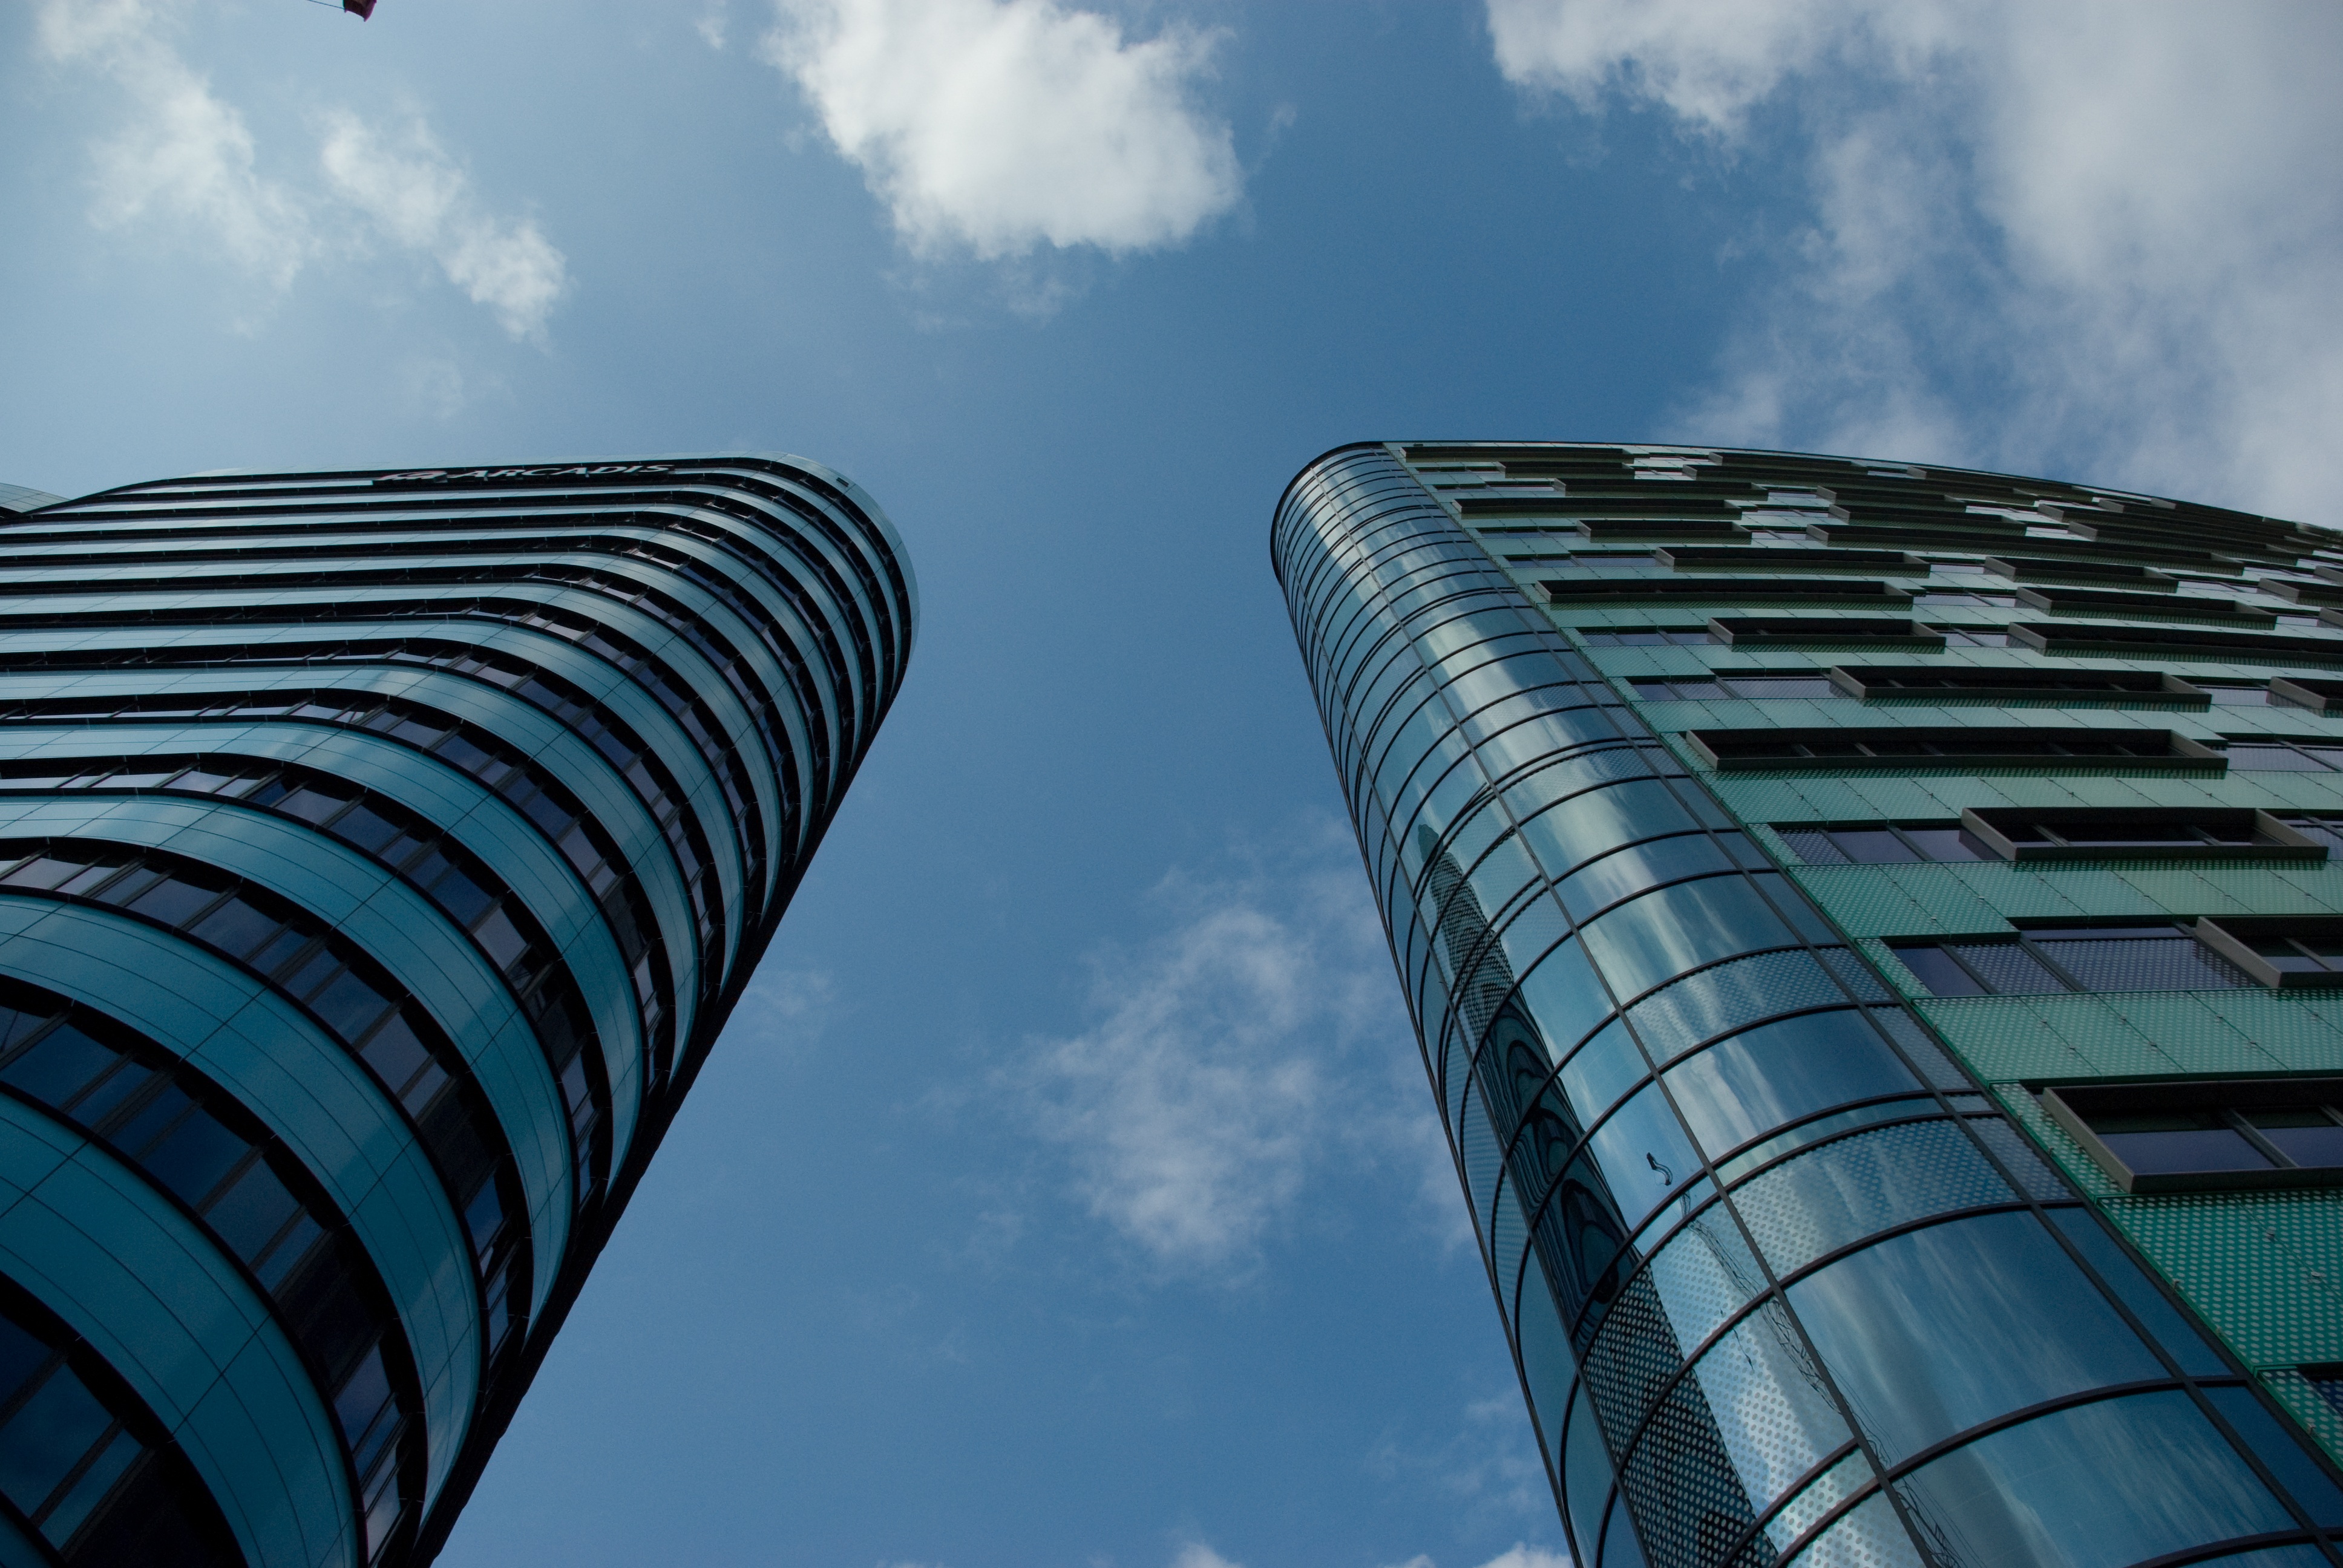
cloud, architecture, sky, sunlight, window, time, building, skyscraper, line, green, reflection, high, tower, windshield, station, landmark, facade, blue, tower block, windows, symmetry, center, build, low, shape, company, floors, urban area, companies, atmosphere of earth, twintowers